Sky Trooper

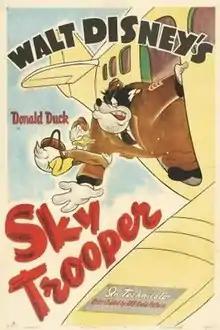
Theatrical release poster

Sky Trooper is a 1942 animated cartoon by Walt Disney Studios starring Donald Duck during the World War II years. It was directed by Jack King based on a script by Carl Barks.